Peugeot 404

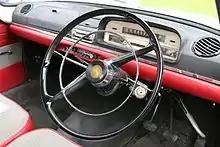
Interior

Introduction of the Super Luxe model: Superstructure painted silver, chromed headlight rims, large diameter hubcaps, tan leather interior trim, front armrest. The body coloured wheels on the Grand Touring model were replaced with metallic silver ones.